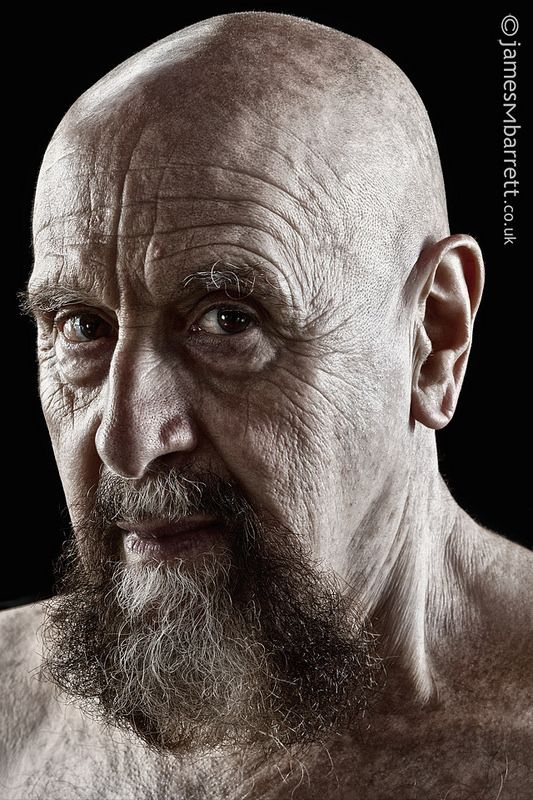
Label: Colored